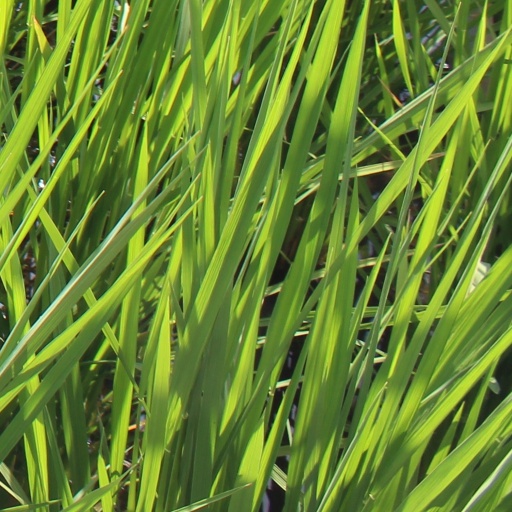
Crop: rice